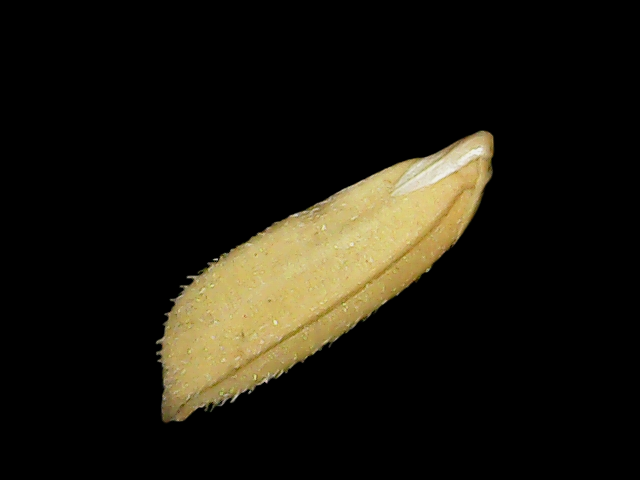
Rice variety: Binadhan23